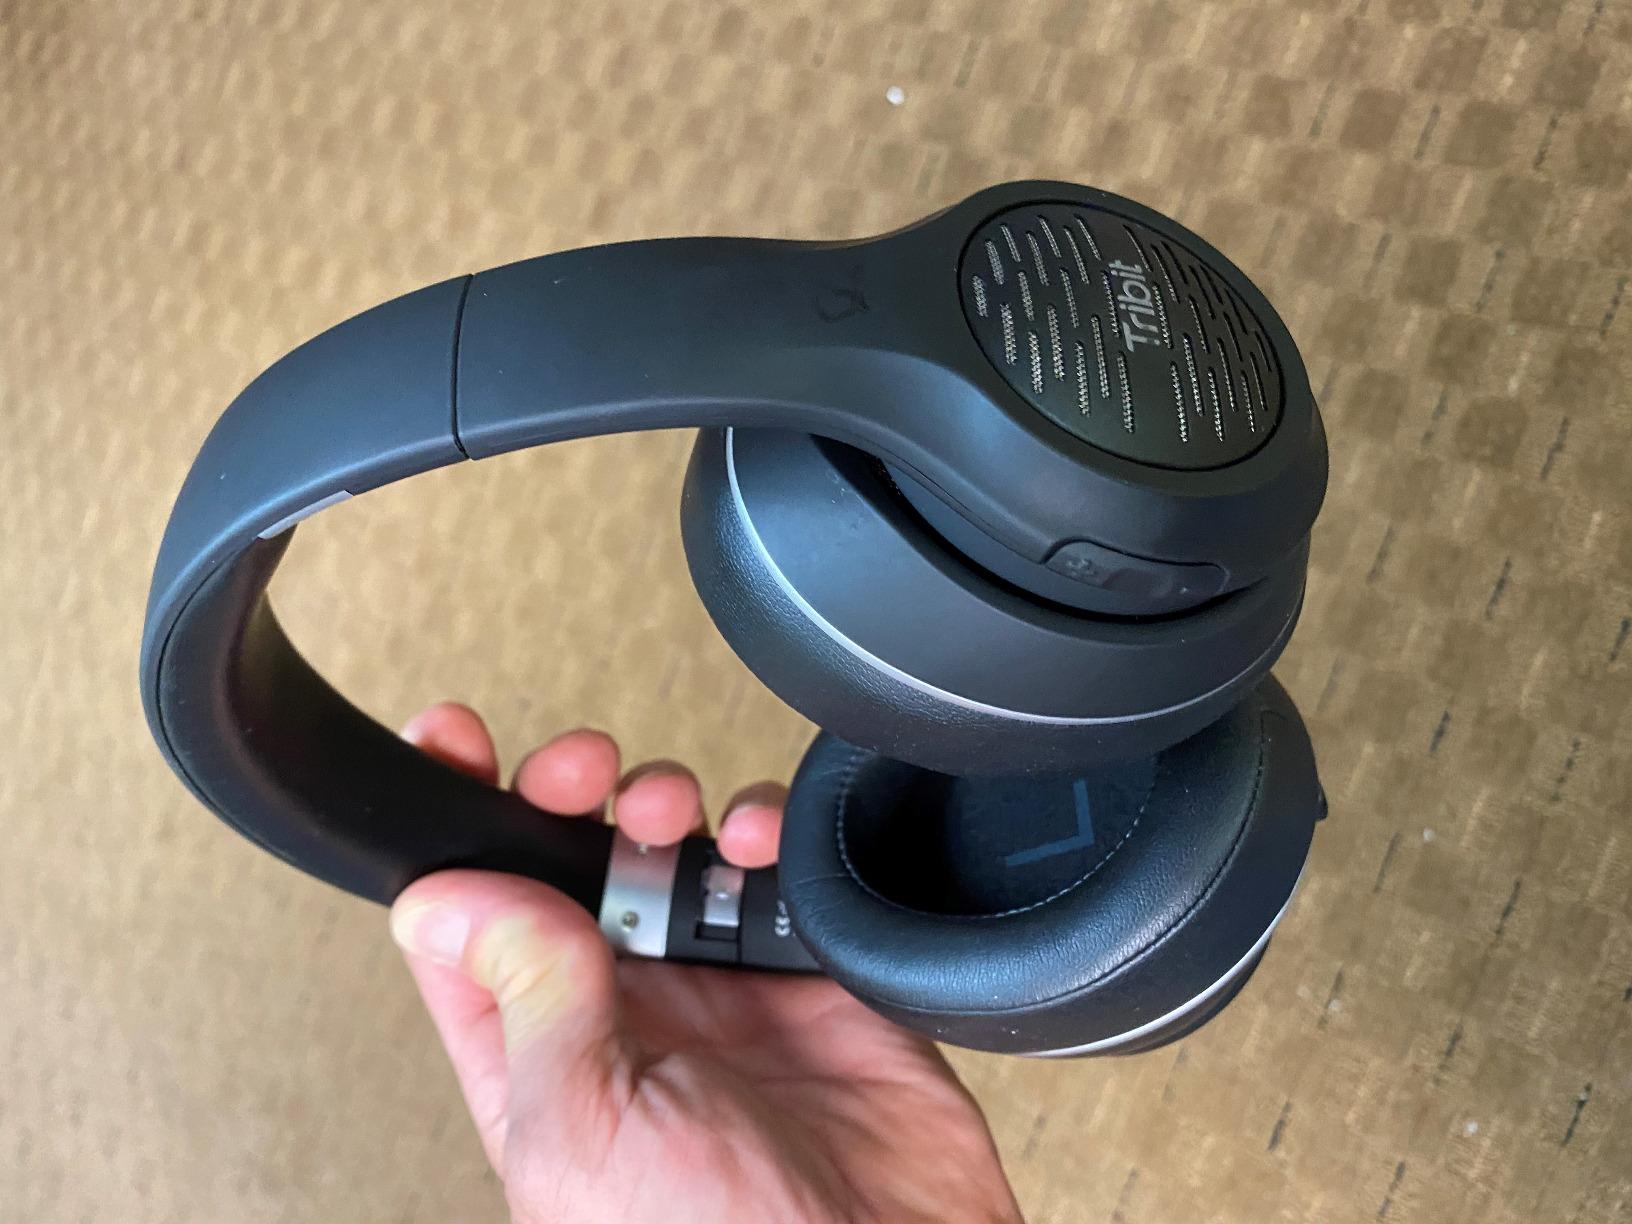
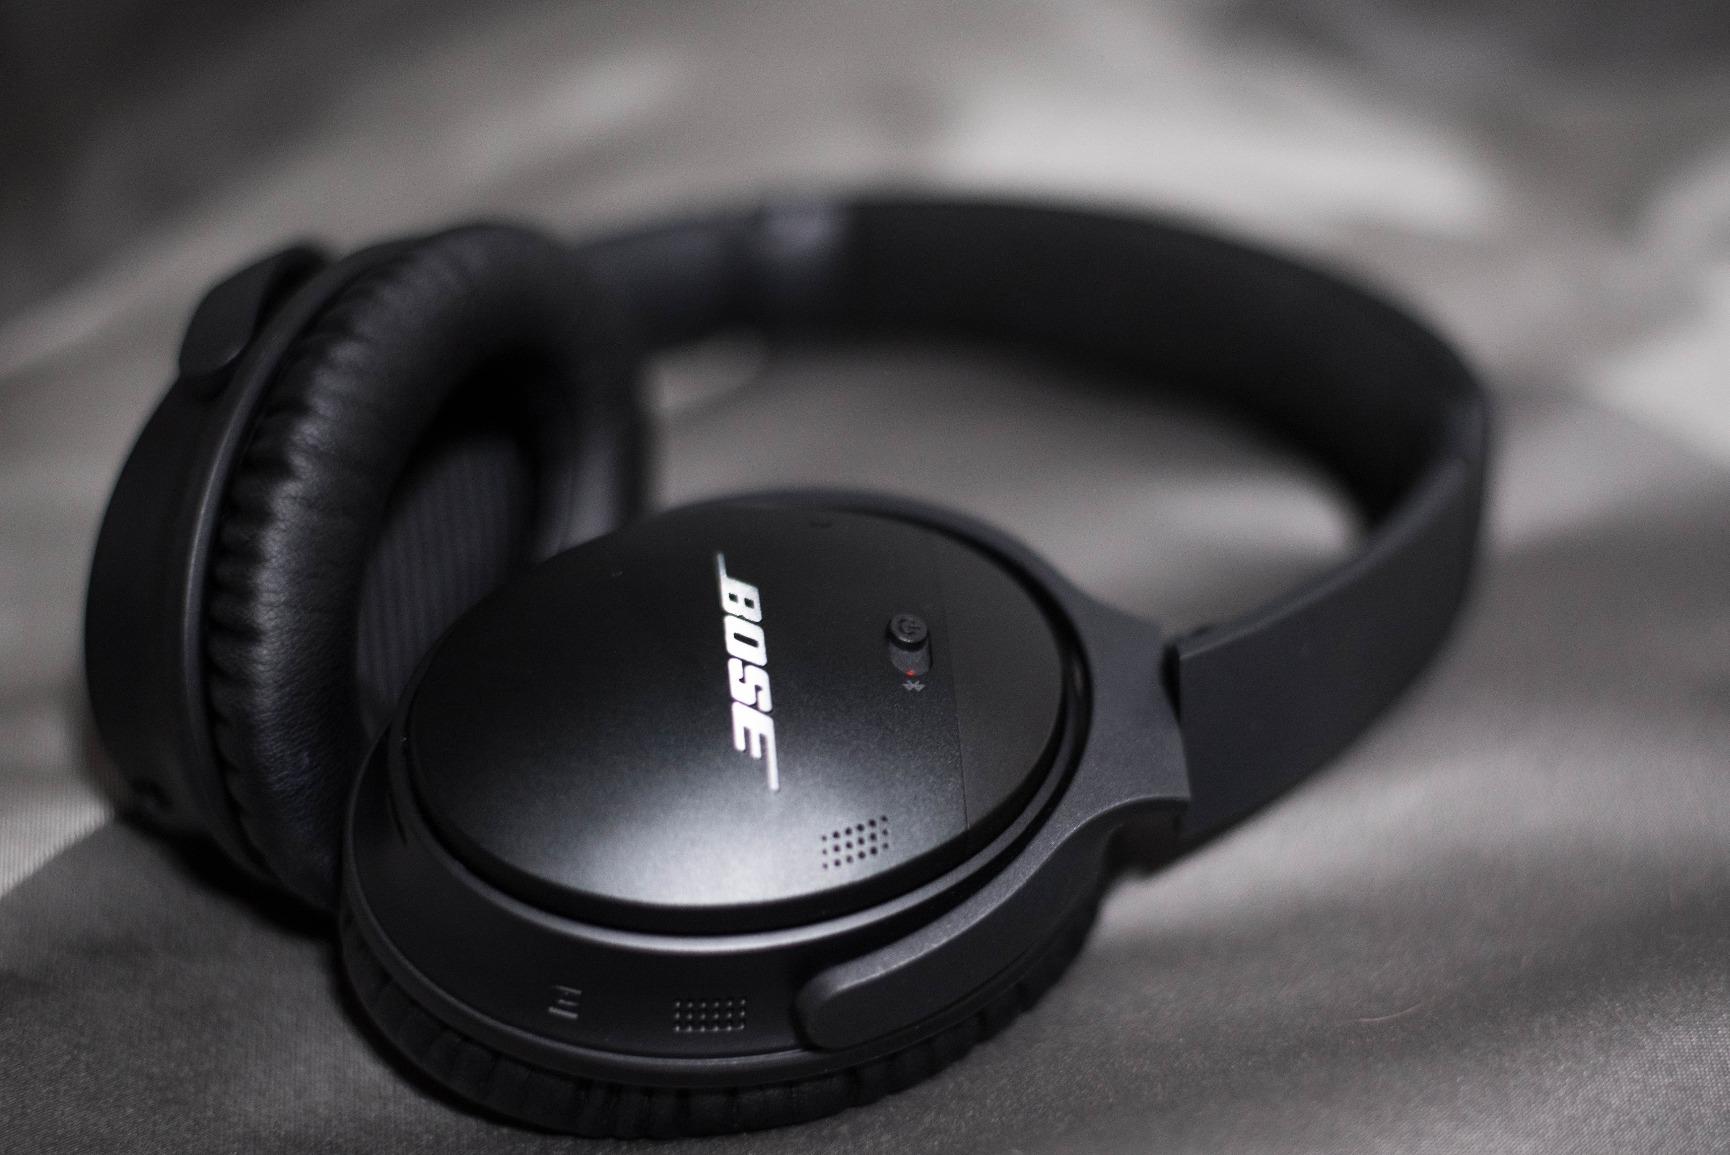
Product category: headphones
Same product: no